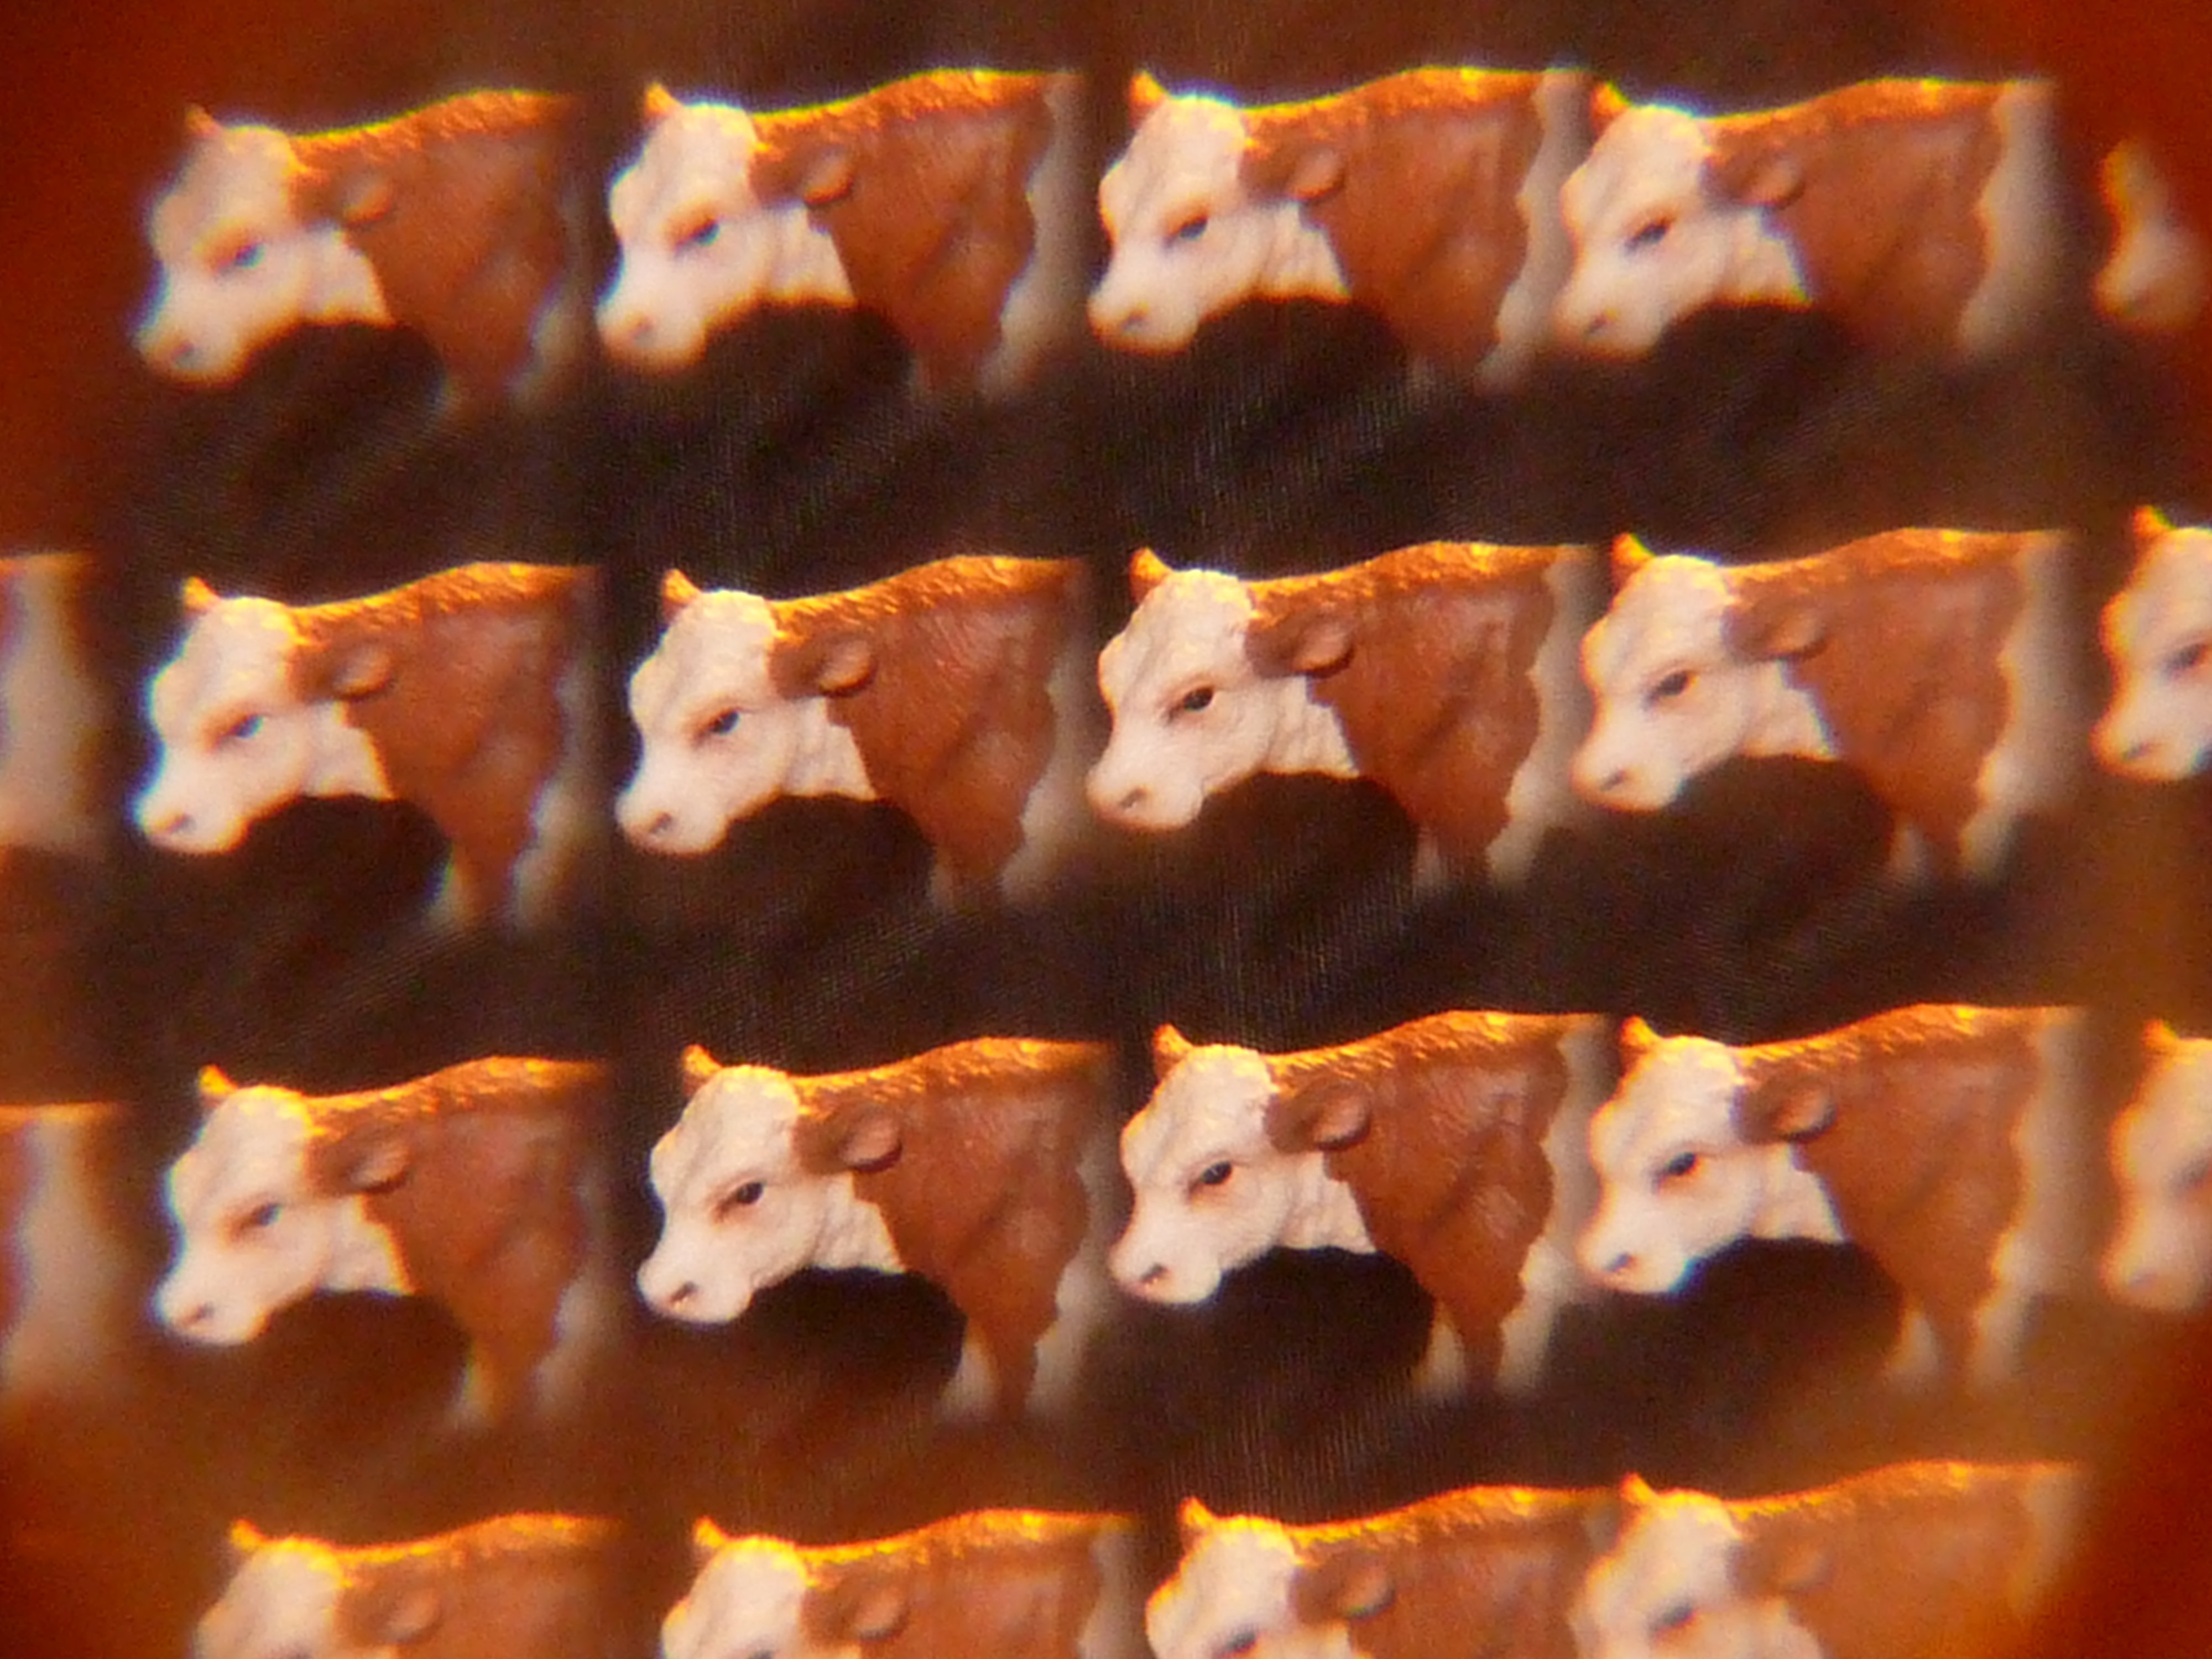
dish, food, cow, meat, cuisine, close up, cows, art, kaleidoscope